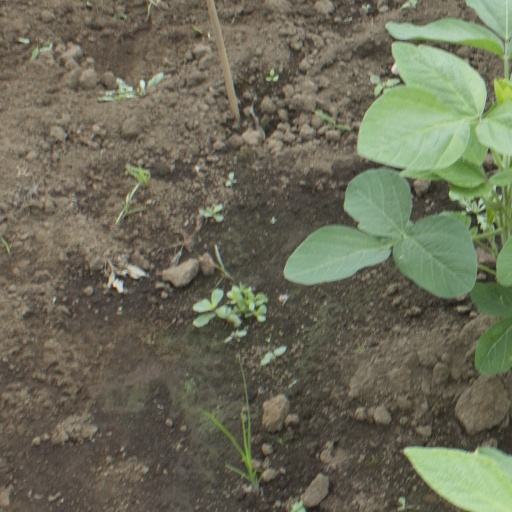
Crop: soybean